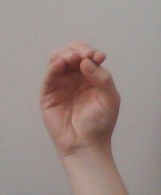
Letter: ha